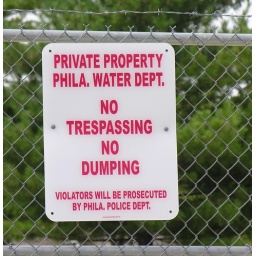
Sign on fence at a water plant in the Tacony section of Philadelphia